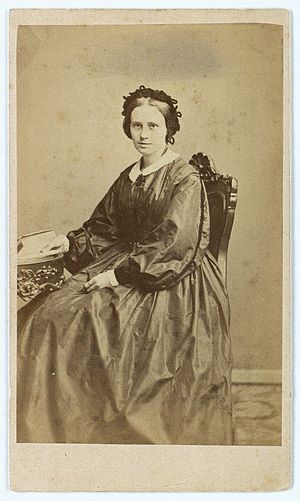
Mathilde Fibiger
Mathilde Fibiger
Mathilde Fibiger af fotograf Thora Hallager (1821-1884)